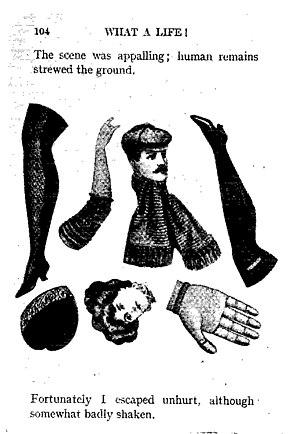
Page 104 du roman-collage What a life
Quelle vie ! est un roman-collage publié en 1911 et signé E.V.L et G.M., à savoir l'écrivain Edward Verrall Lucas et l'illustrateur George Morrow. Illustré de 200 images tirées du catalogue des magasins londoniens Whiteley, il raconte la vie d’un gentleman anglais depuis sa naissance jusqu'à son accession à l'aristocratie : un récit rythmé par les événements imaginés par E.V. Lucas et les objets découpés par G. Morrow dans les catalogues.